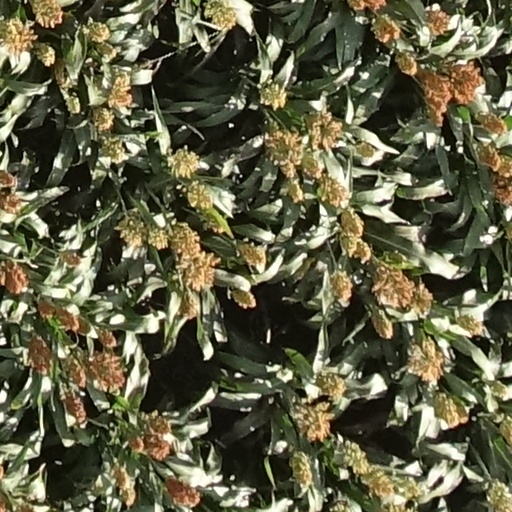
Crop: sorghum